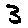
Label: 3